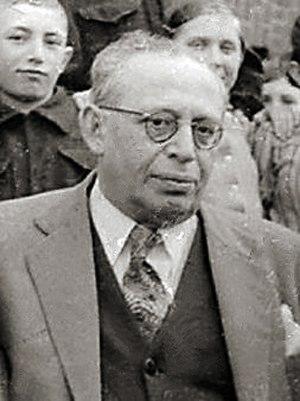
Le groupe Ładoś polonais : Grupa Ładosia, est un groupe de diplomates polonais et d'organisation juives, basé à Berne qui sauva de l'holocauste plusieurs centaines de juifs en leur fournissant des faux passeports latino-américains et principalement paraguayens.
Adolf Henryk Silberschein ou Abraham Silberschein, avocat polonais d’origine juive, activiste du Congrès juif mondial, sioniste, député au parlement polonais du Bloc des Minorités nationales. Membre du groupe Ładoś, associant informellement des organisations juives et des diplomates polonais qui fabriquaient et passaient en contrebande, en Pologne occupée, des passeports latino-américains et qui ont ainsi sauvé leurs titulaires de la déportation vers les camps d’extermination.